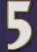
Number: 5